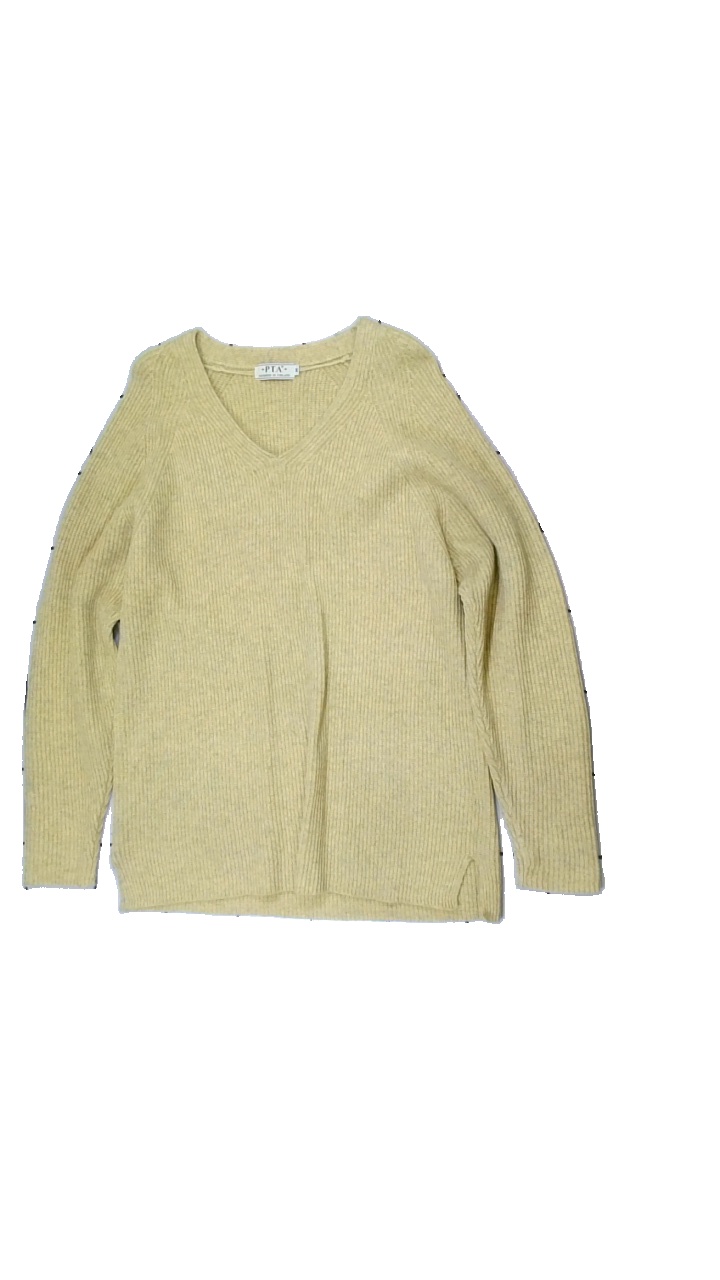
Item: Sweater (Men)
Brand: P.t.a.
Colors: Yellow
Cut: V-collar
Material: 95% wool 5% nylon
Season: All
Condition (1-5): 3
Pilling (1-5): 4
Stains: Minor
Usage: Reuse
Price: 100-150